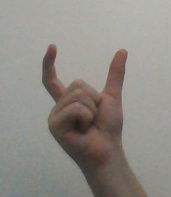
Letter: nun